James Marape

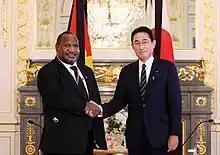
Marape with Fumio Kishida in 2022

His entry into politics was tumultuous. Marape first contested the Tari-Pori seat at the 2002 election for the People's Progress Party, when voting in the Southern Highlands Province was cancelled due to widespread violence. He contested the supplementary election in 2003 but lost to incumbent MP Tom Tomiape in a contest marred by the bashing of a polling official by his supporters. He challenged the result in the Court of Disputed Returns, but both his initial petition and a subsequent appeal were rejected.